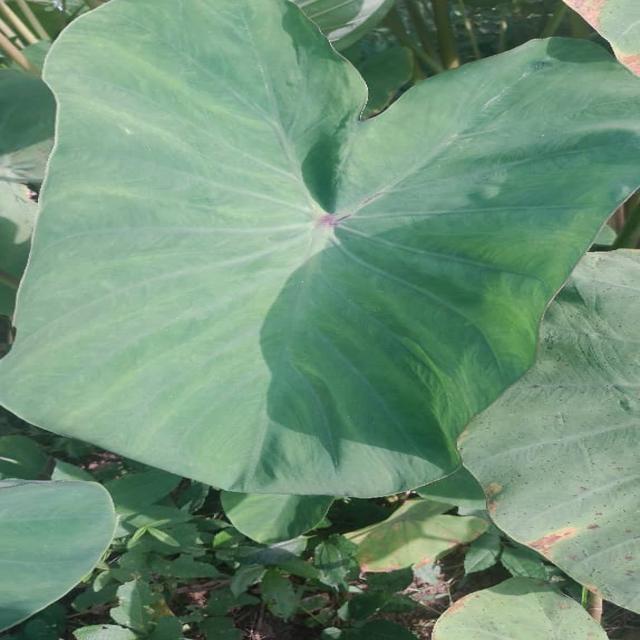
Label: Healthy